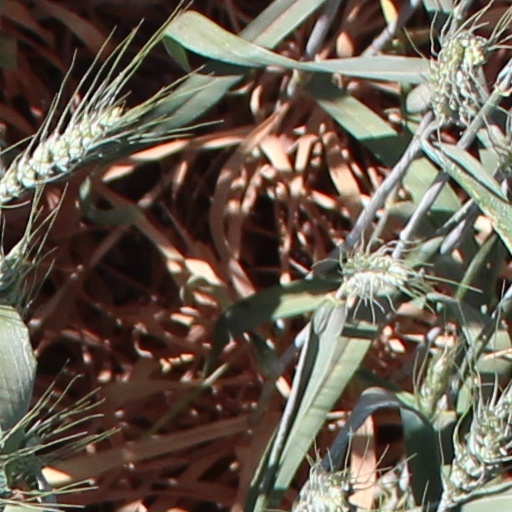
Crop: wheat